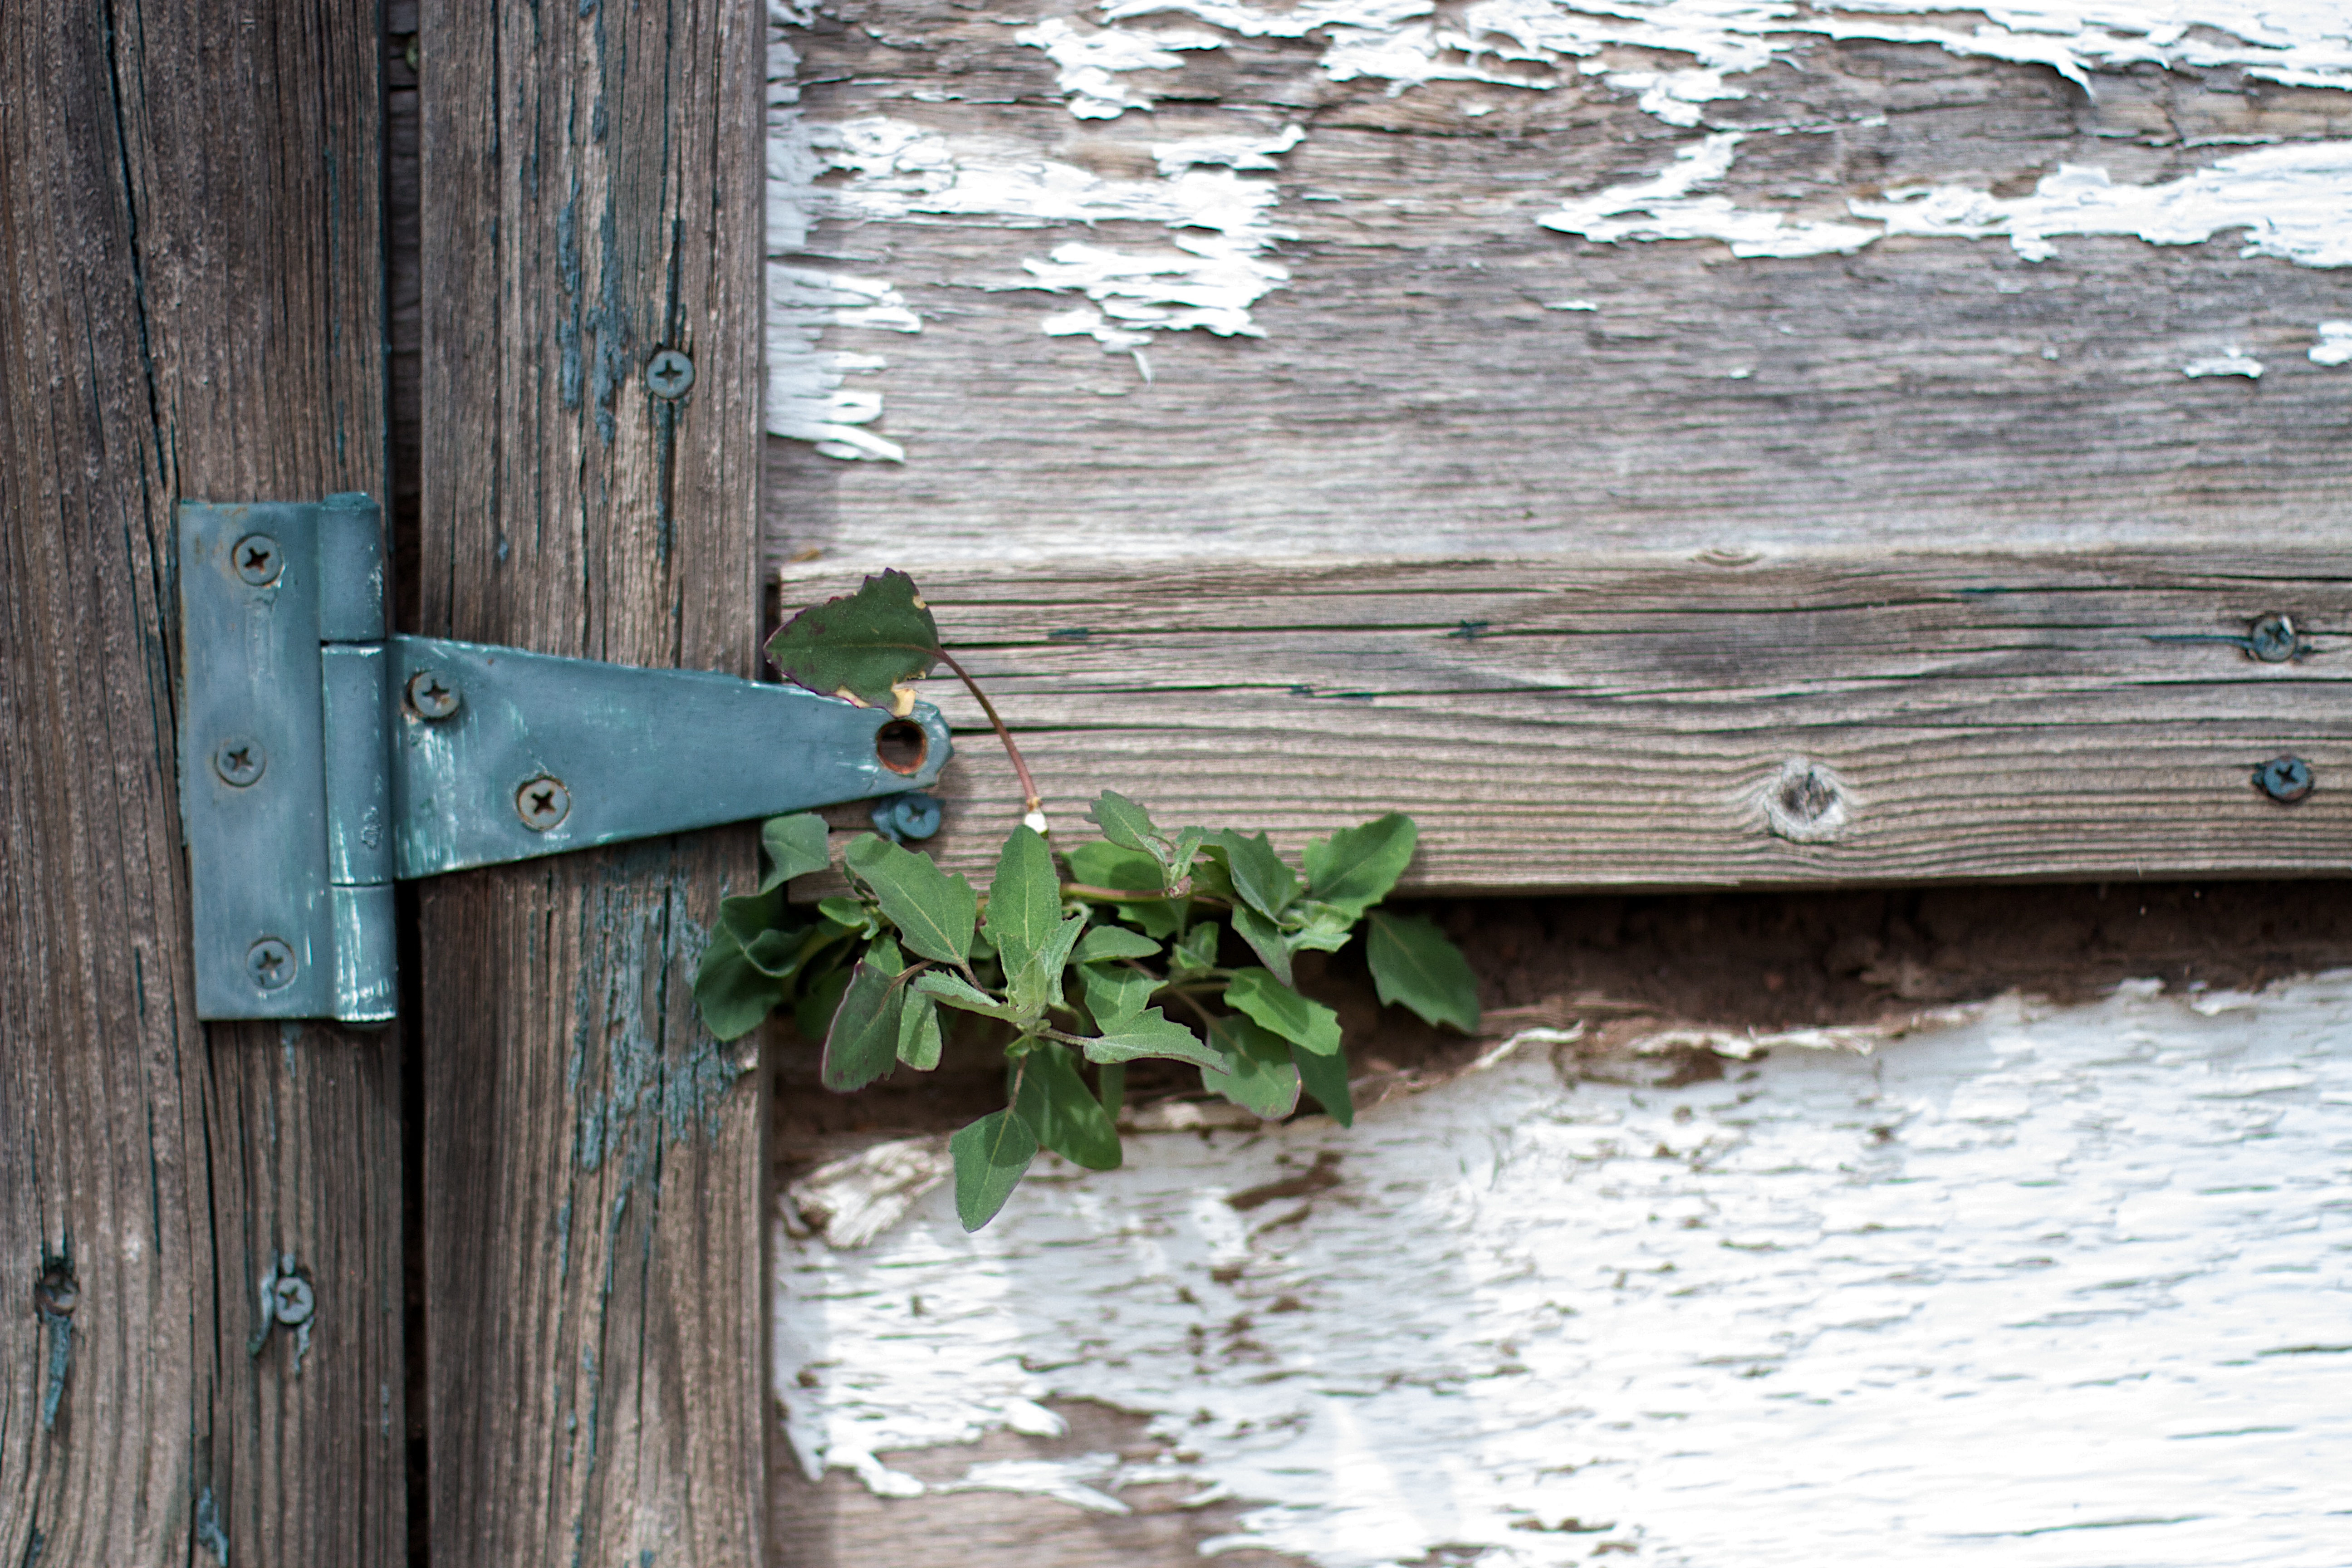
wood, wall, randallhouse